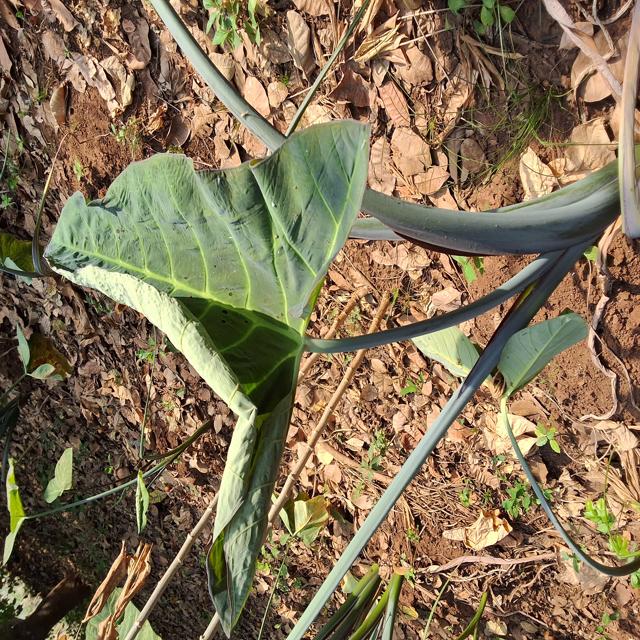
Label: Healthy